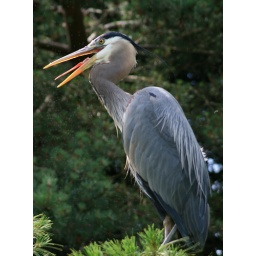
Today's backyard visitor was sitting up in a tree panting in the hot sun.